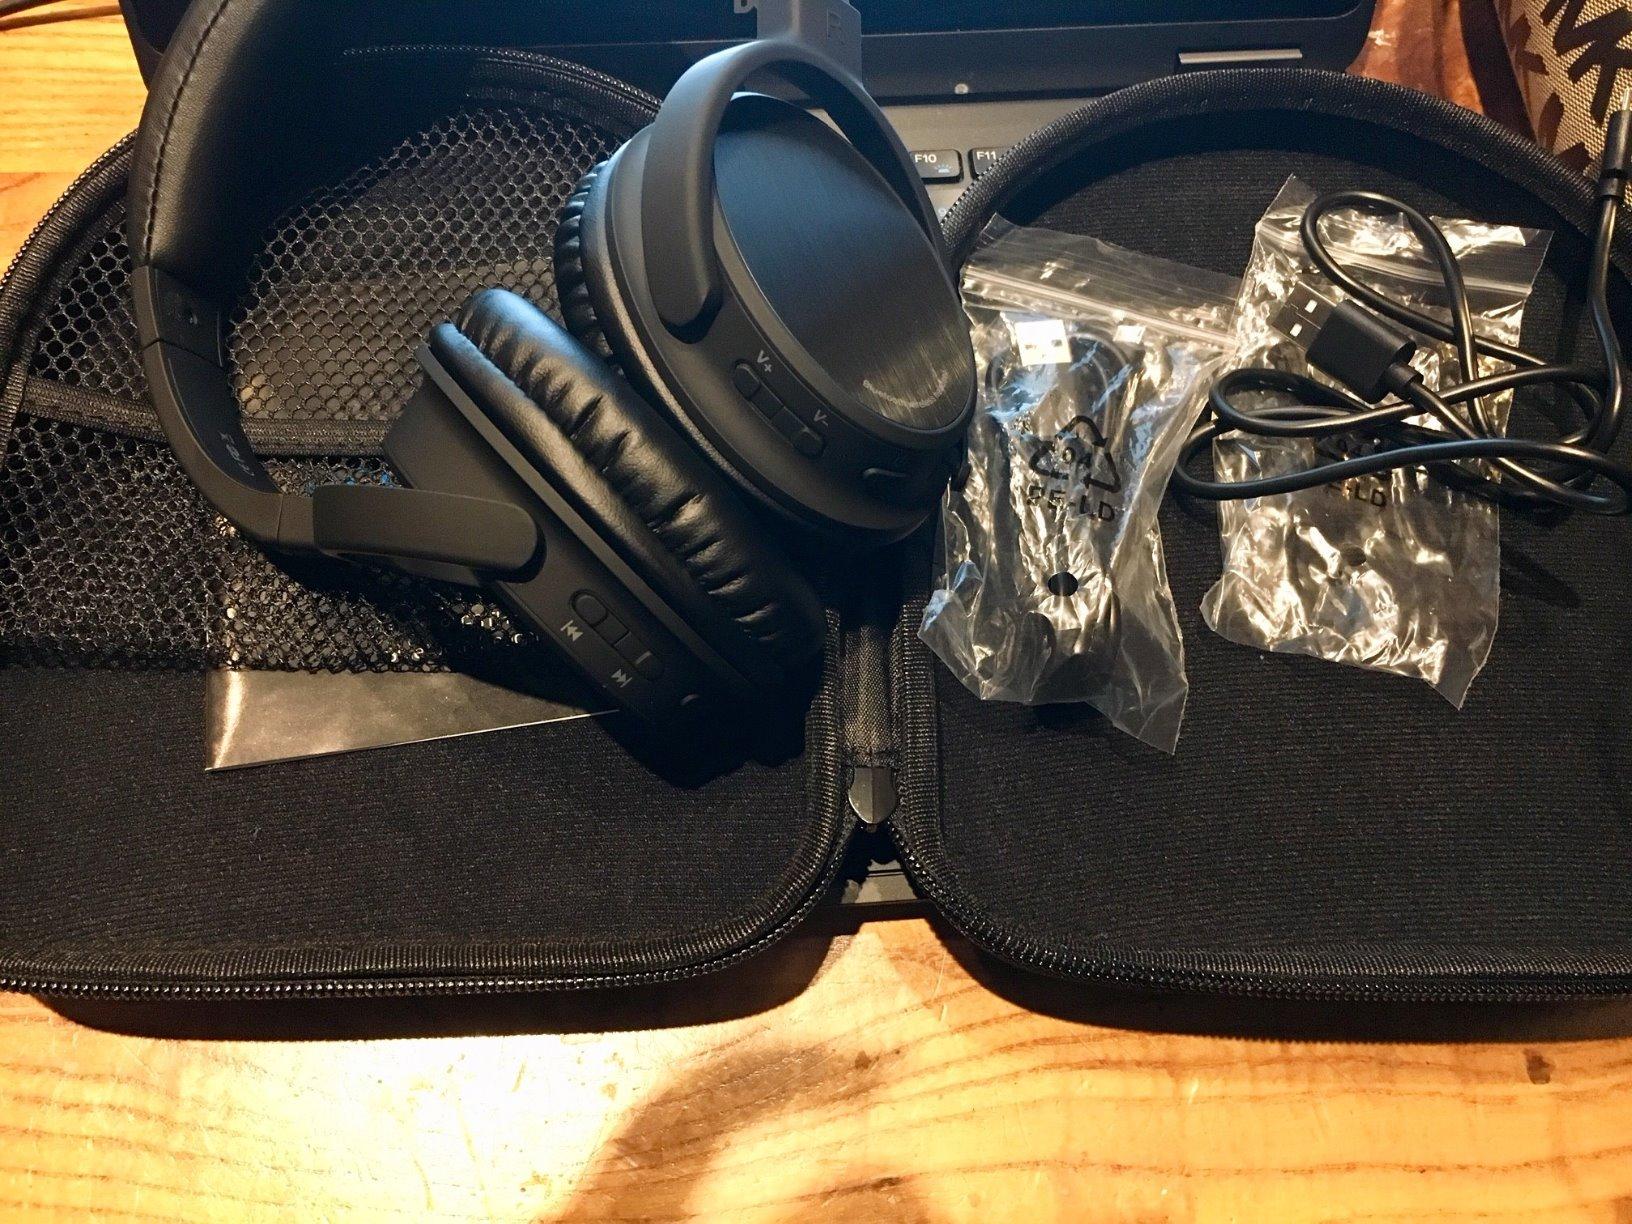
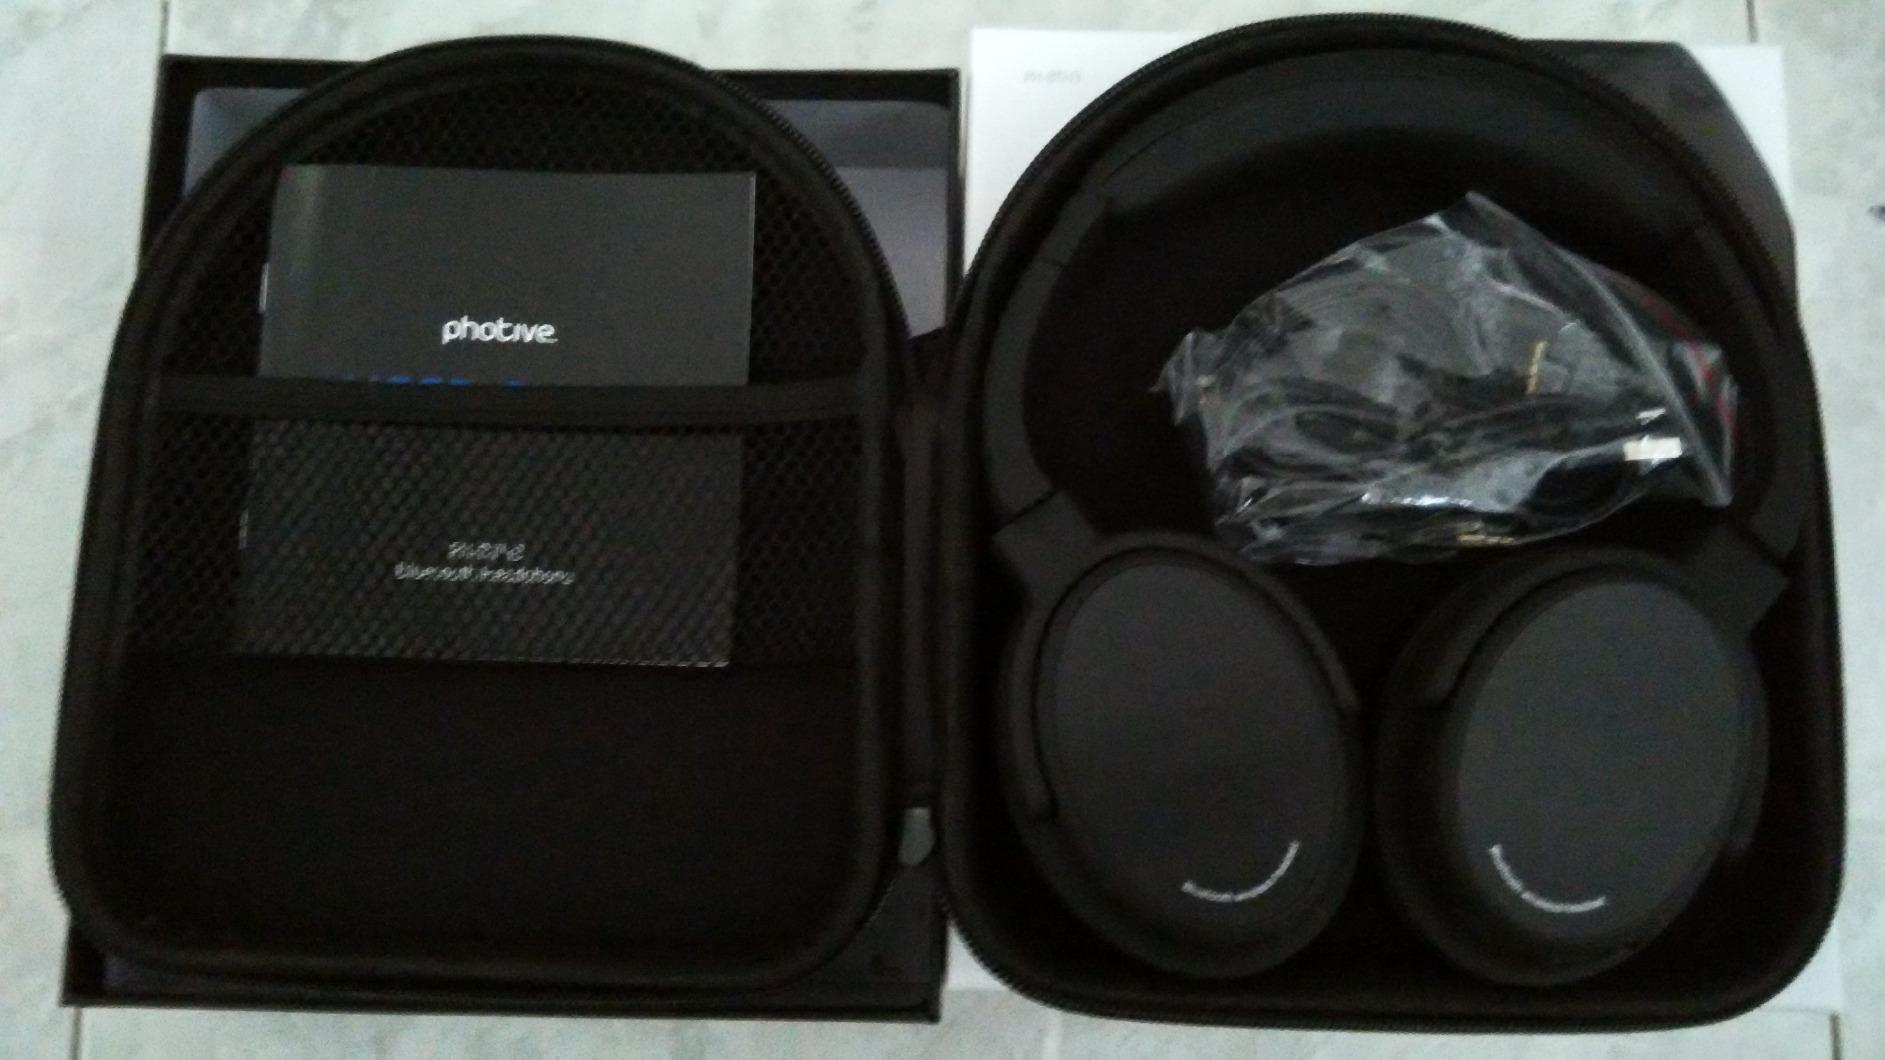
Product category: headphones
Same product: yes